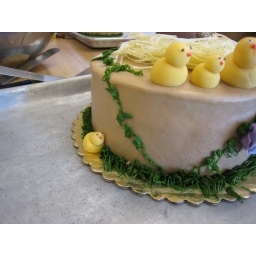
chick hiding in the grass on my easter cake